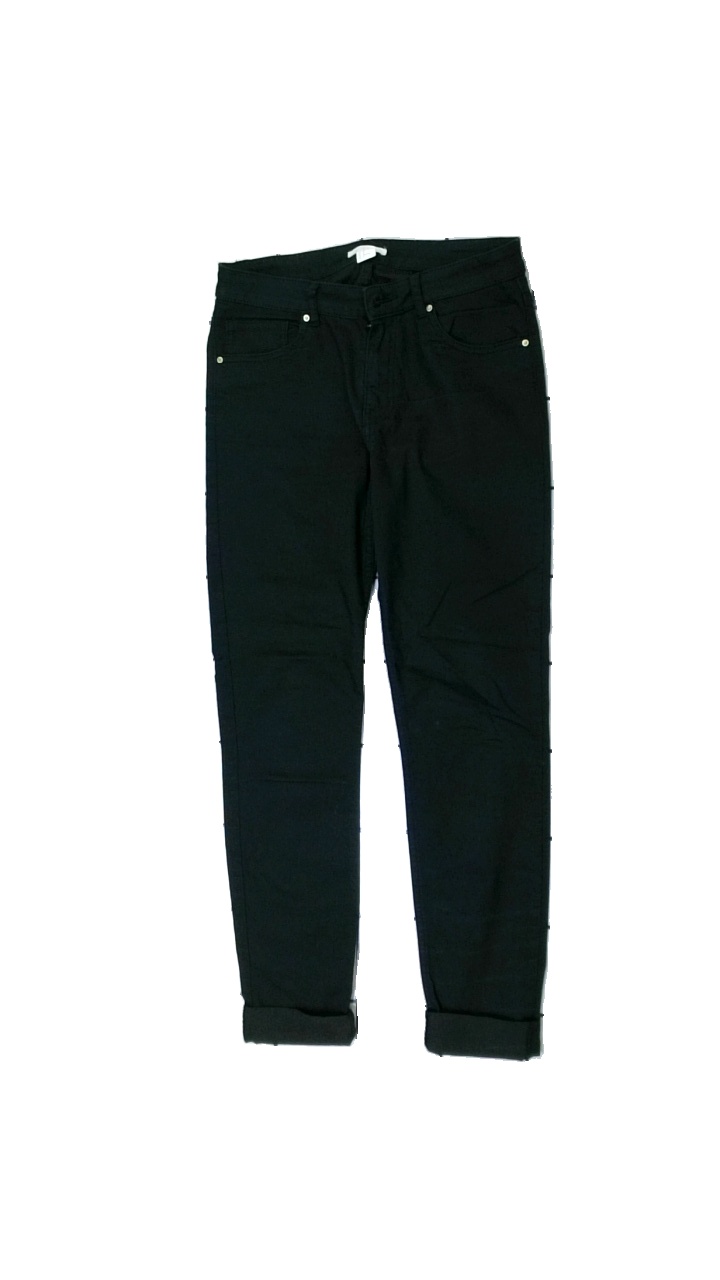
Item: Trousers (Ladies)
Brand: H&m
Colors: Black
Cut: Regular
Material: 59% cotton, 39% polyester, 2% elastane
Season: All
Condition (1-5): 3
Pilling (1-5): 2
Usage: Export
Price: <50